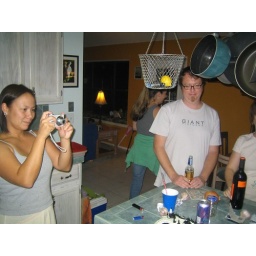
Picture war over cake in kitchen